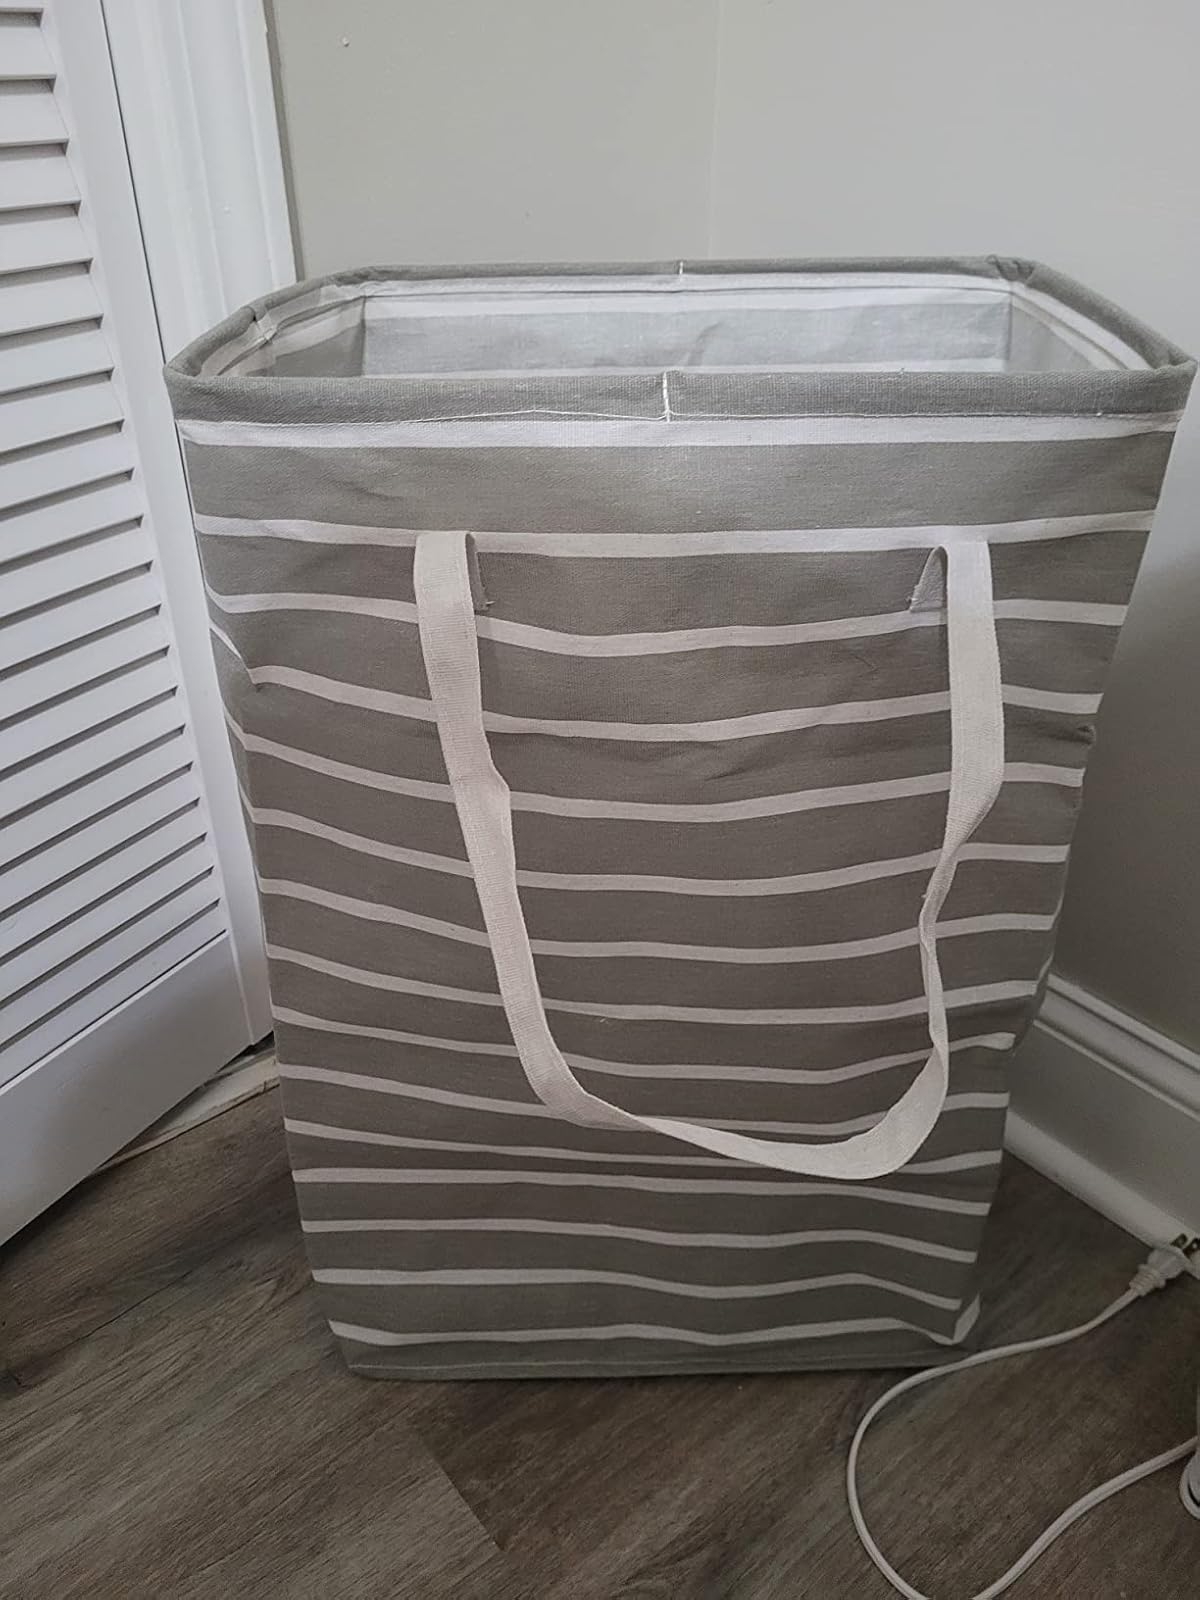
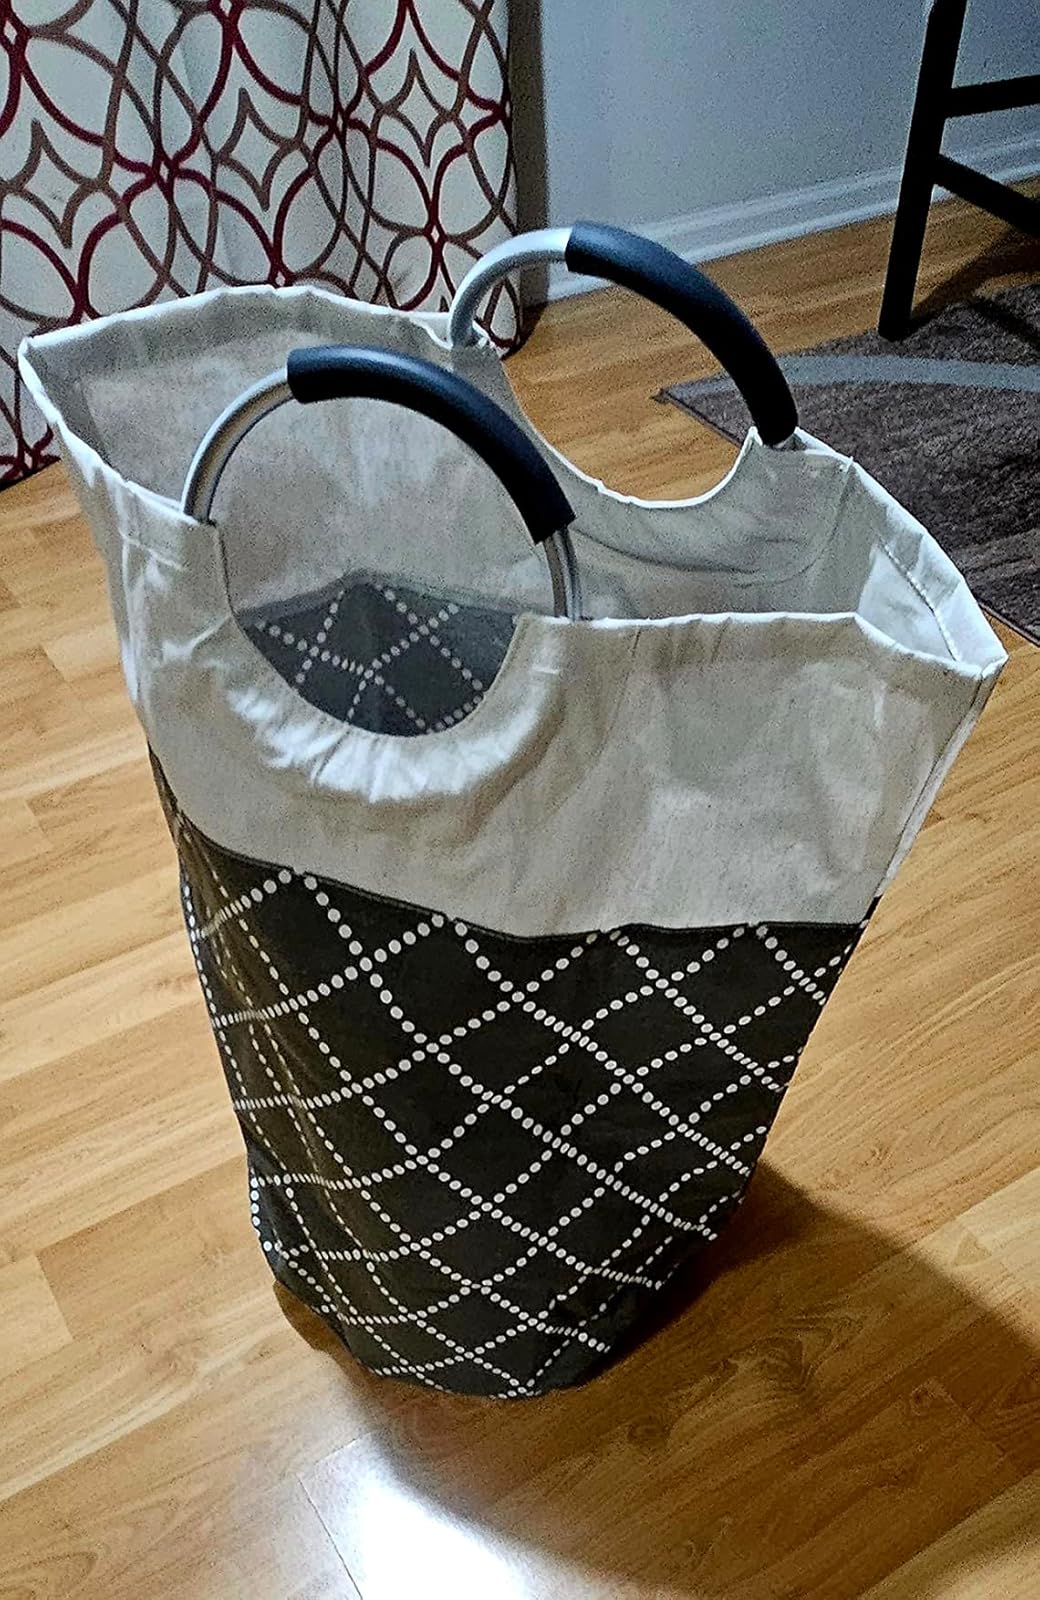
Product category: items_hamper
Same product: no